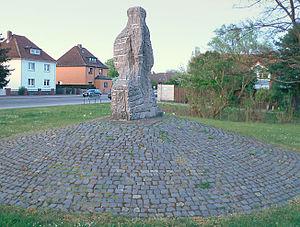
Eugène Dodeigne, né le 27 juillet 1923 à Rouvreux et mort le 24 décembre 2015 à Linselles, est un sculpteur français ayant vécu et travaillé à Bondues.